2018 WTA Elite Trophy

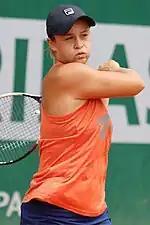
Barty won at Nottingham.

Caroline Garcia reached a career high of no. 4 in the world following the US Open. Garcia reached her first fourth round at the Australian Open at the beginning of the year, losing to Madison Keys. She did not perform well until the clay season, reaching back-to-back semifinals at the Porsche Tennis Grand Prix and the Mutua Madrid Open, losing to CoCo Vandeweghe and Kiki Bertens, respectively. She then reached the fourth round of the French Open, losing to Angelique Kerber. At Wimbledon, she was upset by Belinda Bencic in the first round, her first first-round loss in a slam since the 2016 Australian Open. She then reached the quarterfinals of the Rogers Cup, losing to Simona Halep. At the US Open, she lost in the third round to Carla Suárez Navarro in a third set tiebreak. She suffered a massive ranking drop after failing to defend her titles at the China Open and Wuhan Open. However, she claimed her first title of the year at the Tianjin Open. defeating Karolína Plíšková.